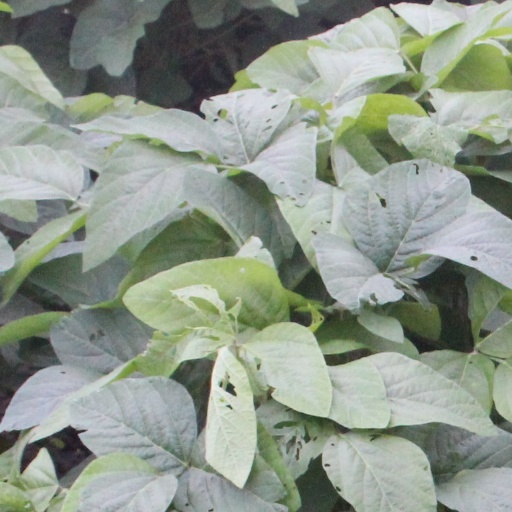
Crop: soybean